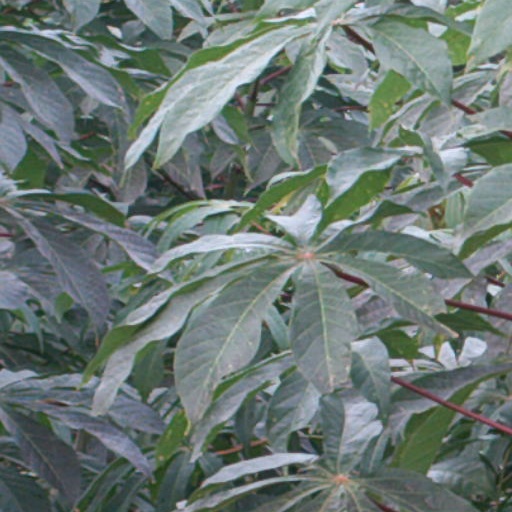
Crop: cassava